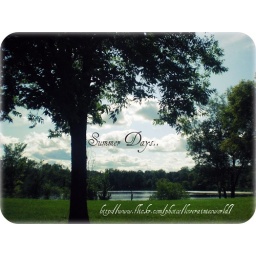
Took this picture of the park across the street in the car before the family roadtrip.